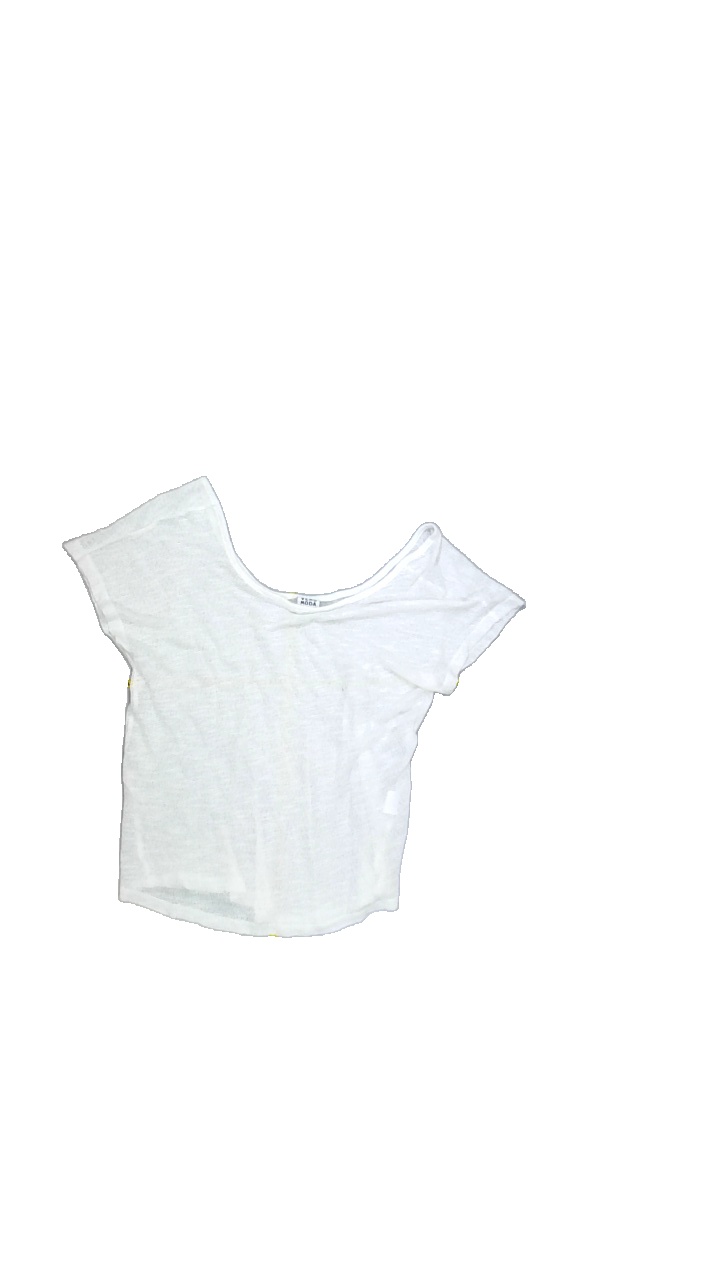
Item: T-shirt (Ladies)
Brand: Vero Moda
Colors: White
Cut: Regular, C-collar
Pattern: Plain
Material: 65%viscose 35%polyester
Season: All
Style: No trend
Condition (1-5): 4
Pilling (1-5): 4
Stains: No
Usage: Export
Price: <50